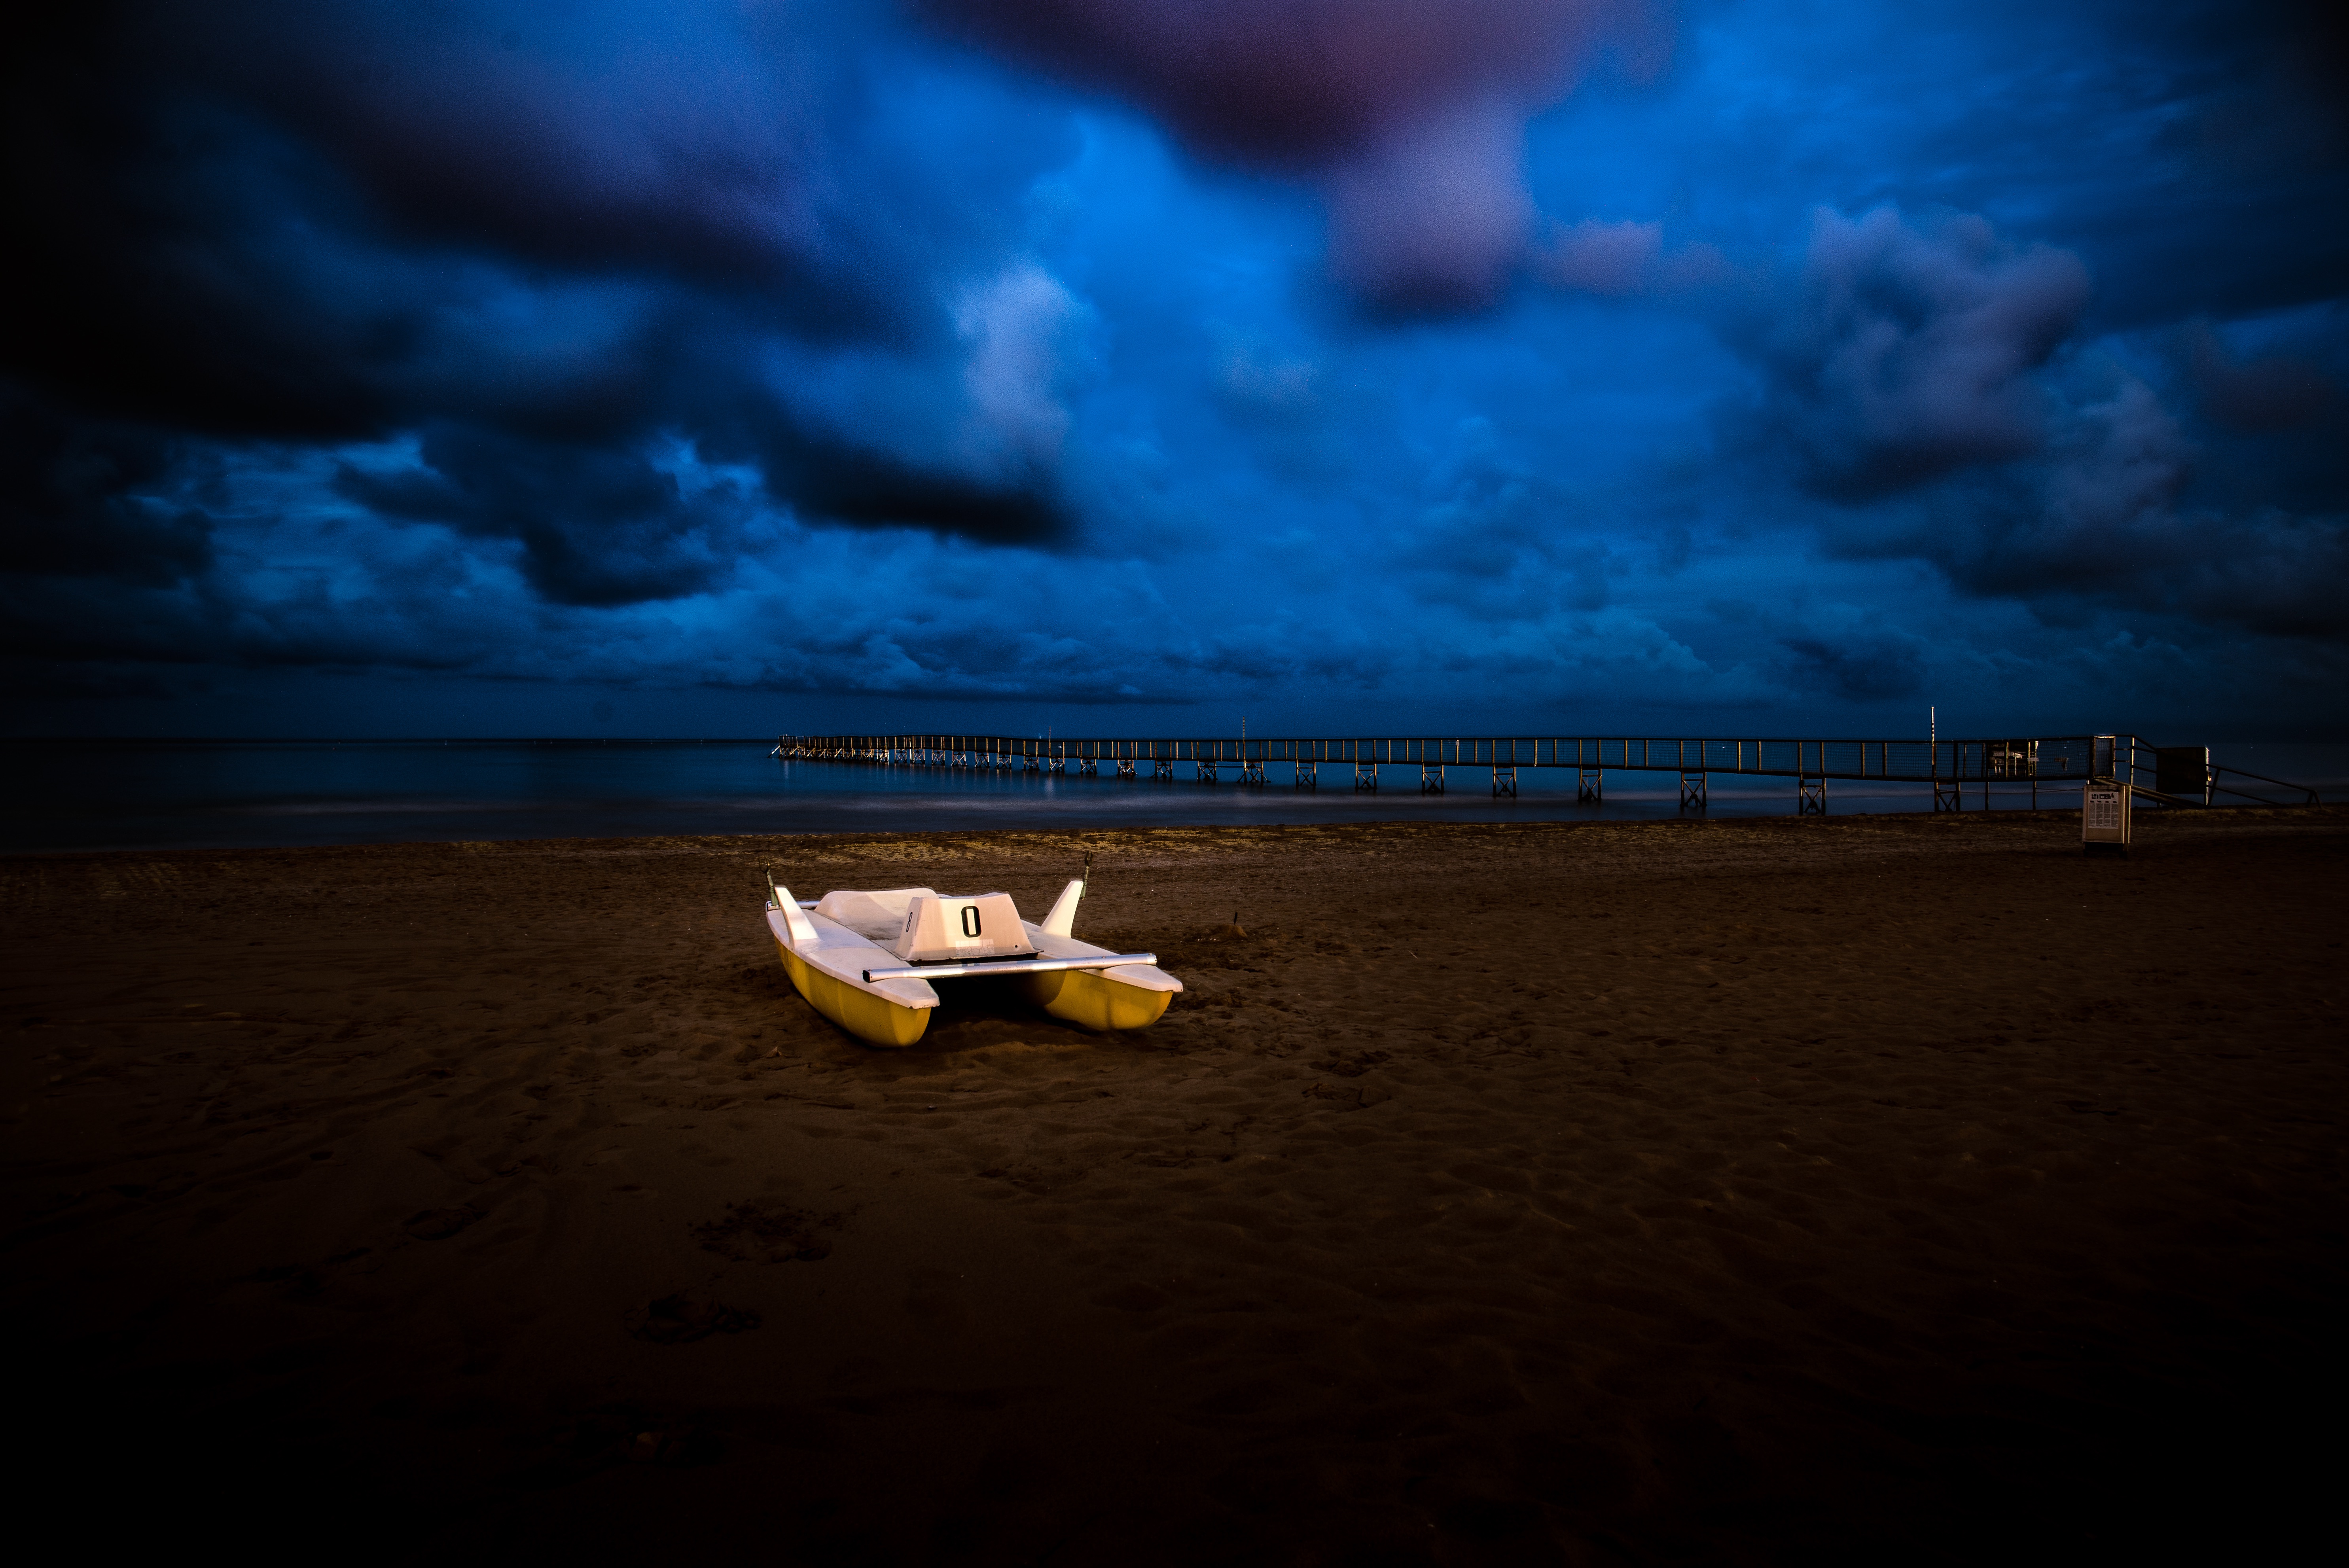
sea, ocean, horizon, wing, light, cloud, sky, night, wave, atmosphere, reflection, vehicle, darkness, screenshot, atmosphere of earth, computer wallpaper